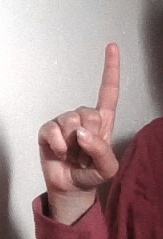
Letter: bb